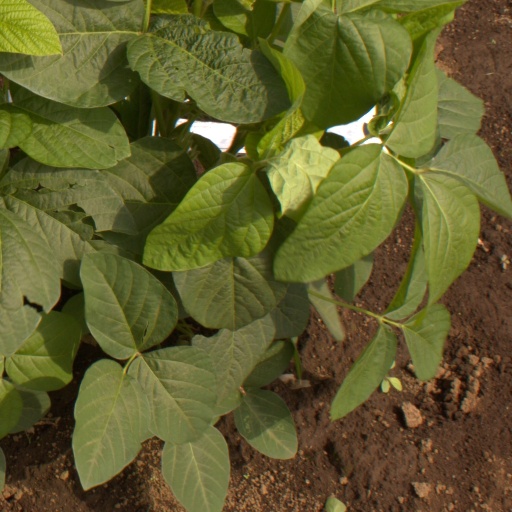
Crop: soybean